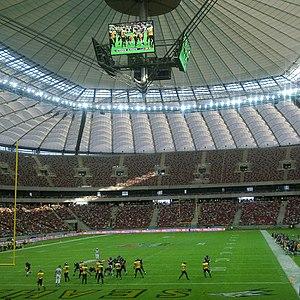
Le Championnat de Pologne de football américain est une compétition sportive réunissant depuis 2006, l'ensemble des clubs amateurs polonais de football américain.